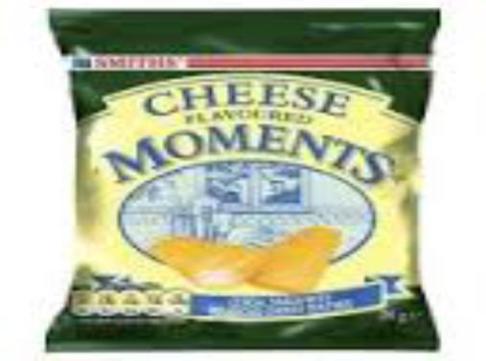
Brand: cheese flavoured moments
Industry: Food